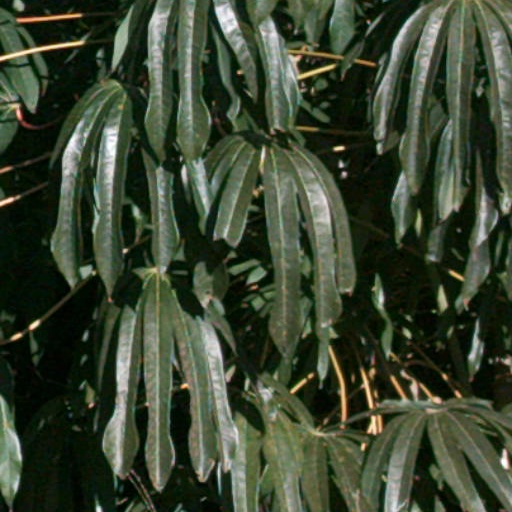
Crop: cassava